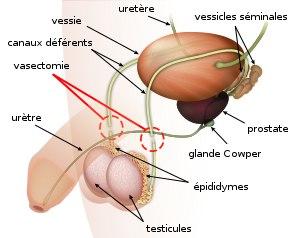
La vasectomie ou ligature des canaux déférents est une opération chirurgicale utilisée comme méthode de stérilisation ou de contraception. Elle consiste à sectionner ou bloquer les canaux déférents qui transportent les spermatozoïdes chez des individus mâles.